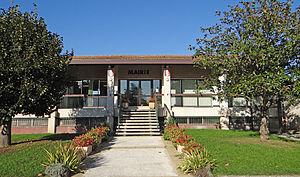
Saint-Hilaire-de-Lusignan - Mairie
Saint-Hilaire-de-Lusignan est une commune du Sud-Ouest de la France, située dans le département de Lot-et-Garonne.